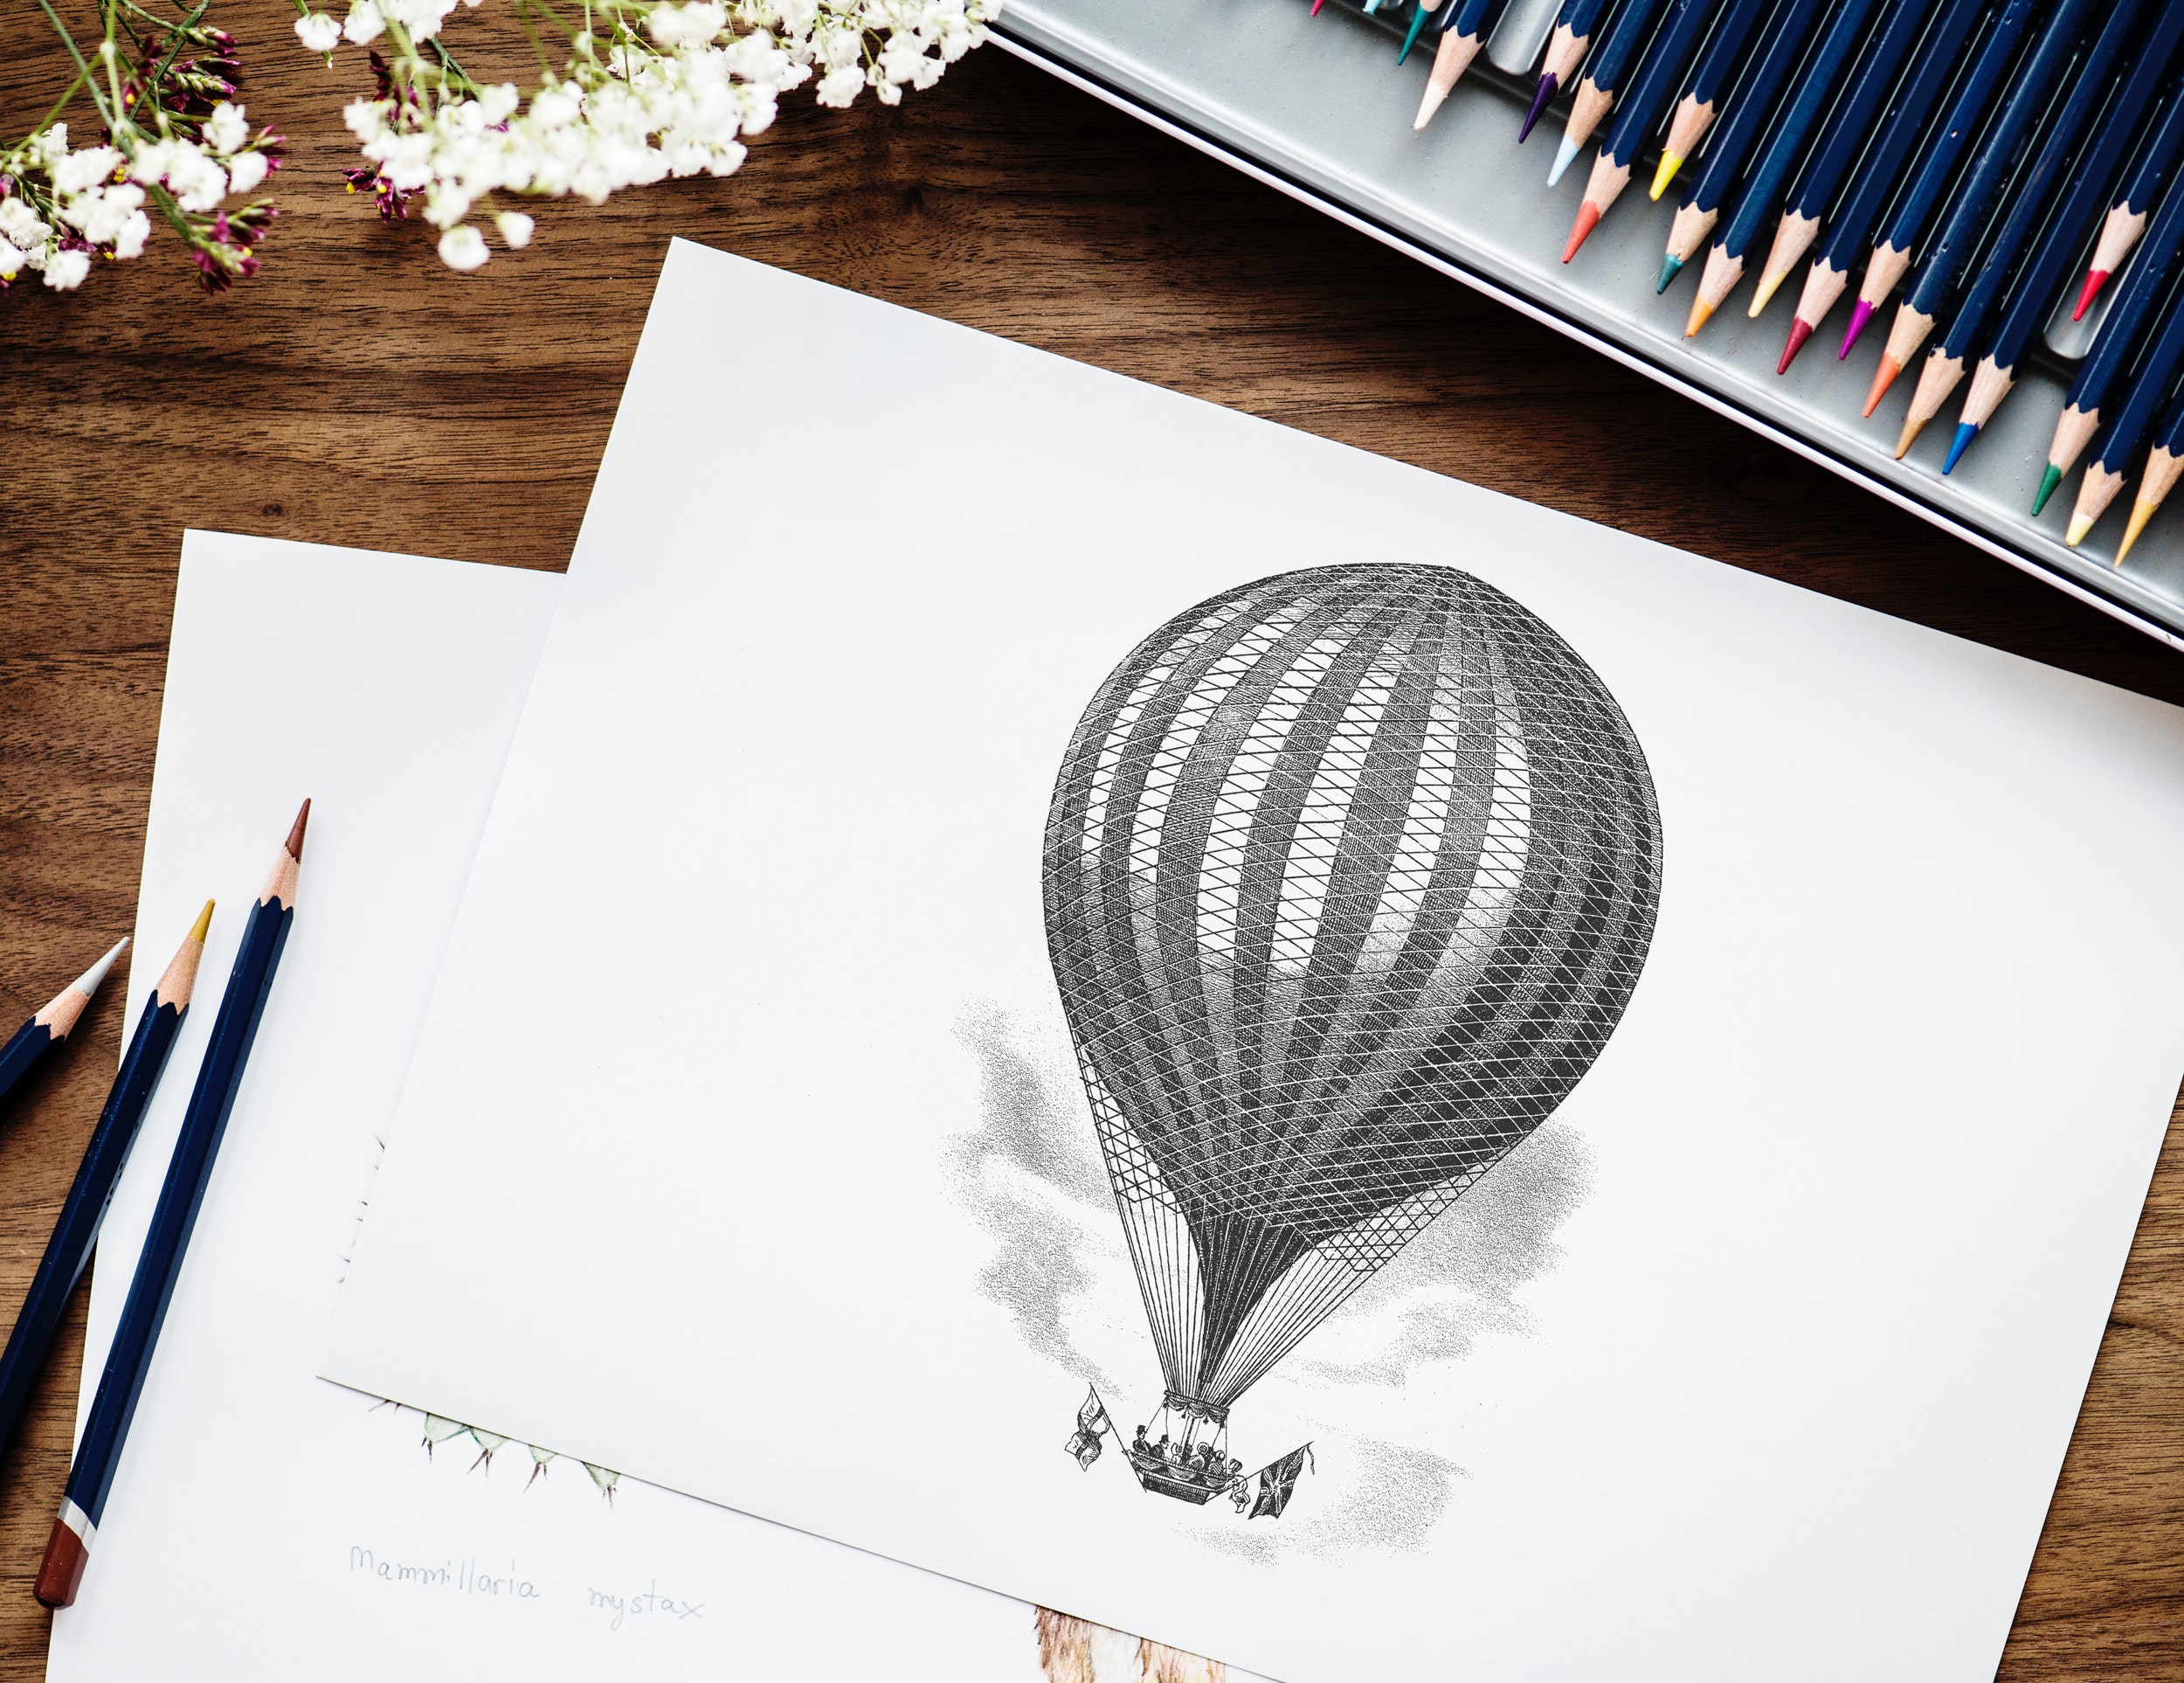
hot air balloon, leaf, drawing, line, illustration, font, room, architecture, plant, vehicle, flower, sketch, black and white, feather, stationery, paper, art